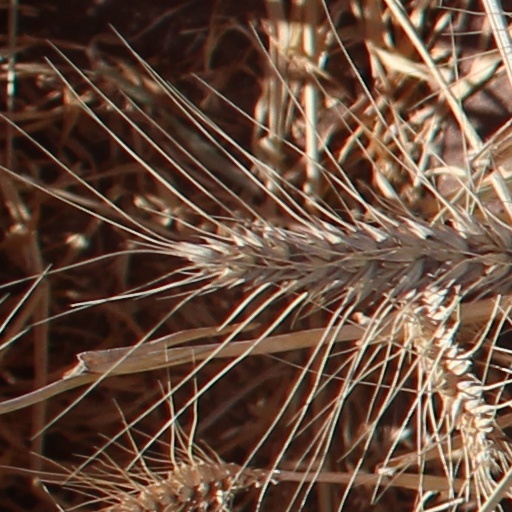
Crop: wheat